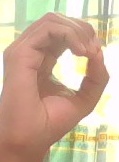
ASL sign: O